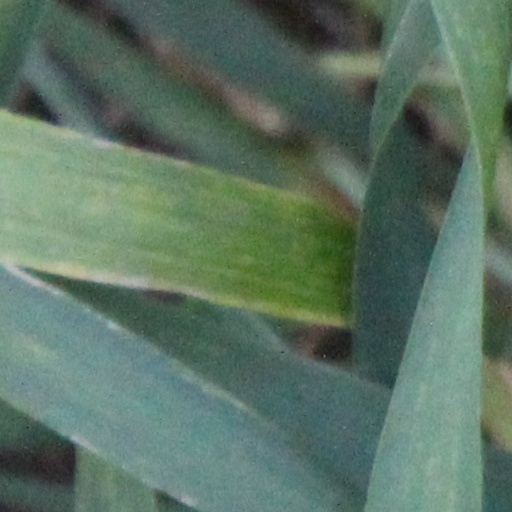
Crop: wheat